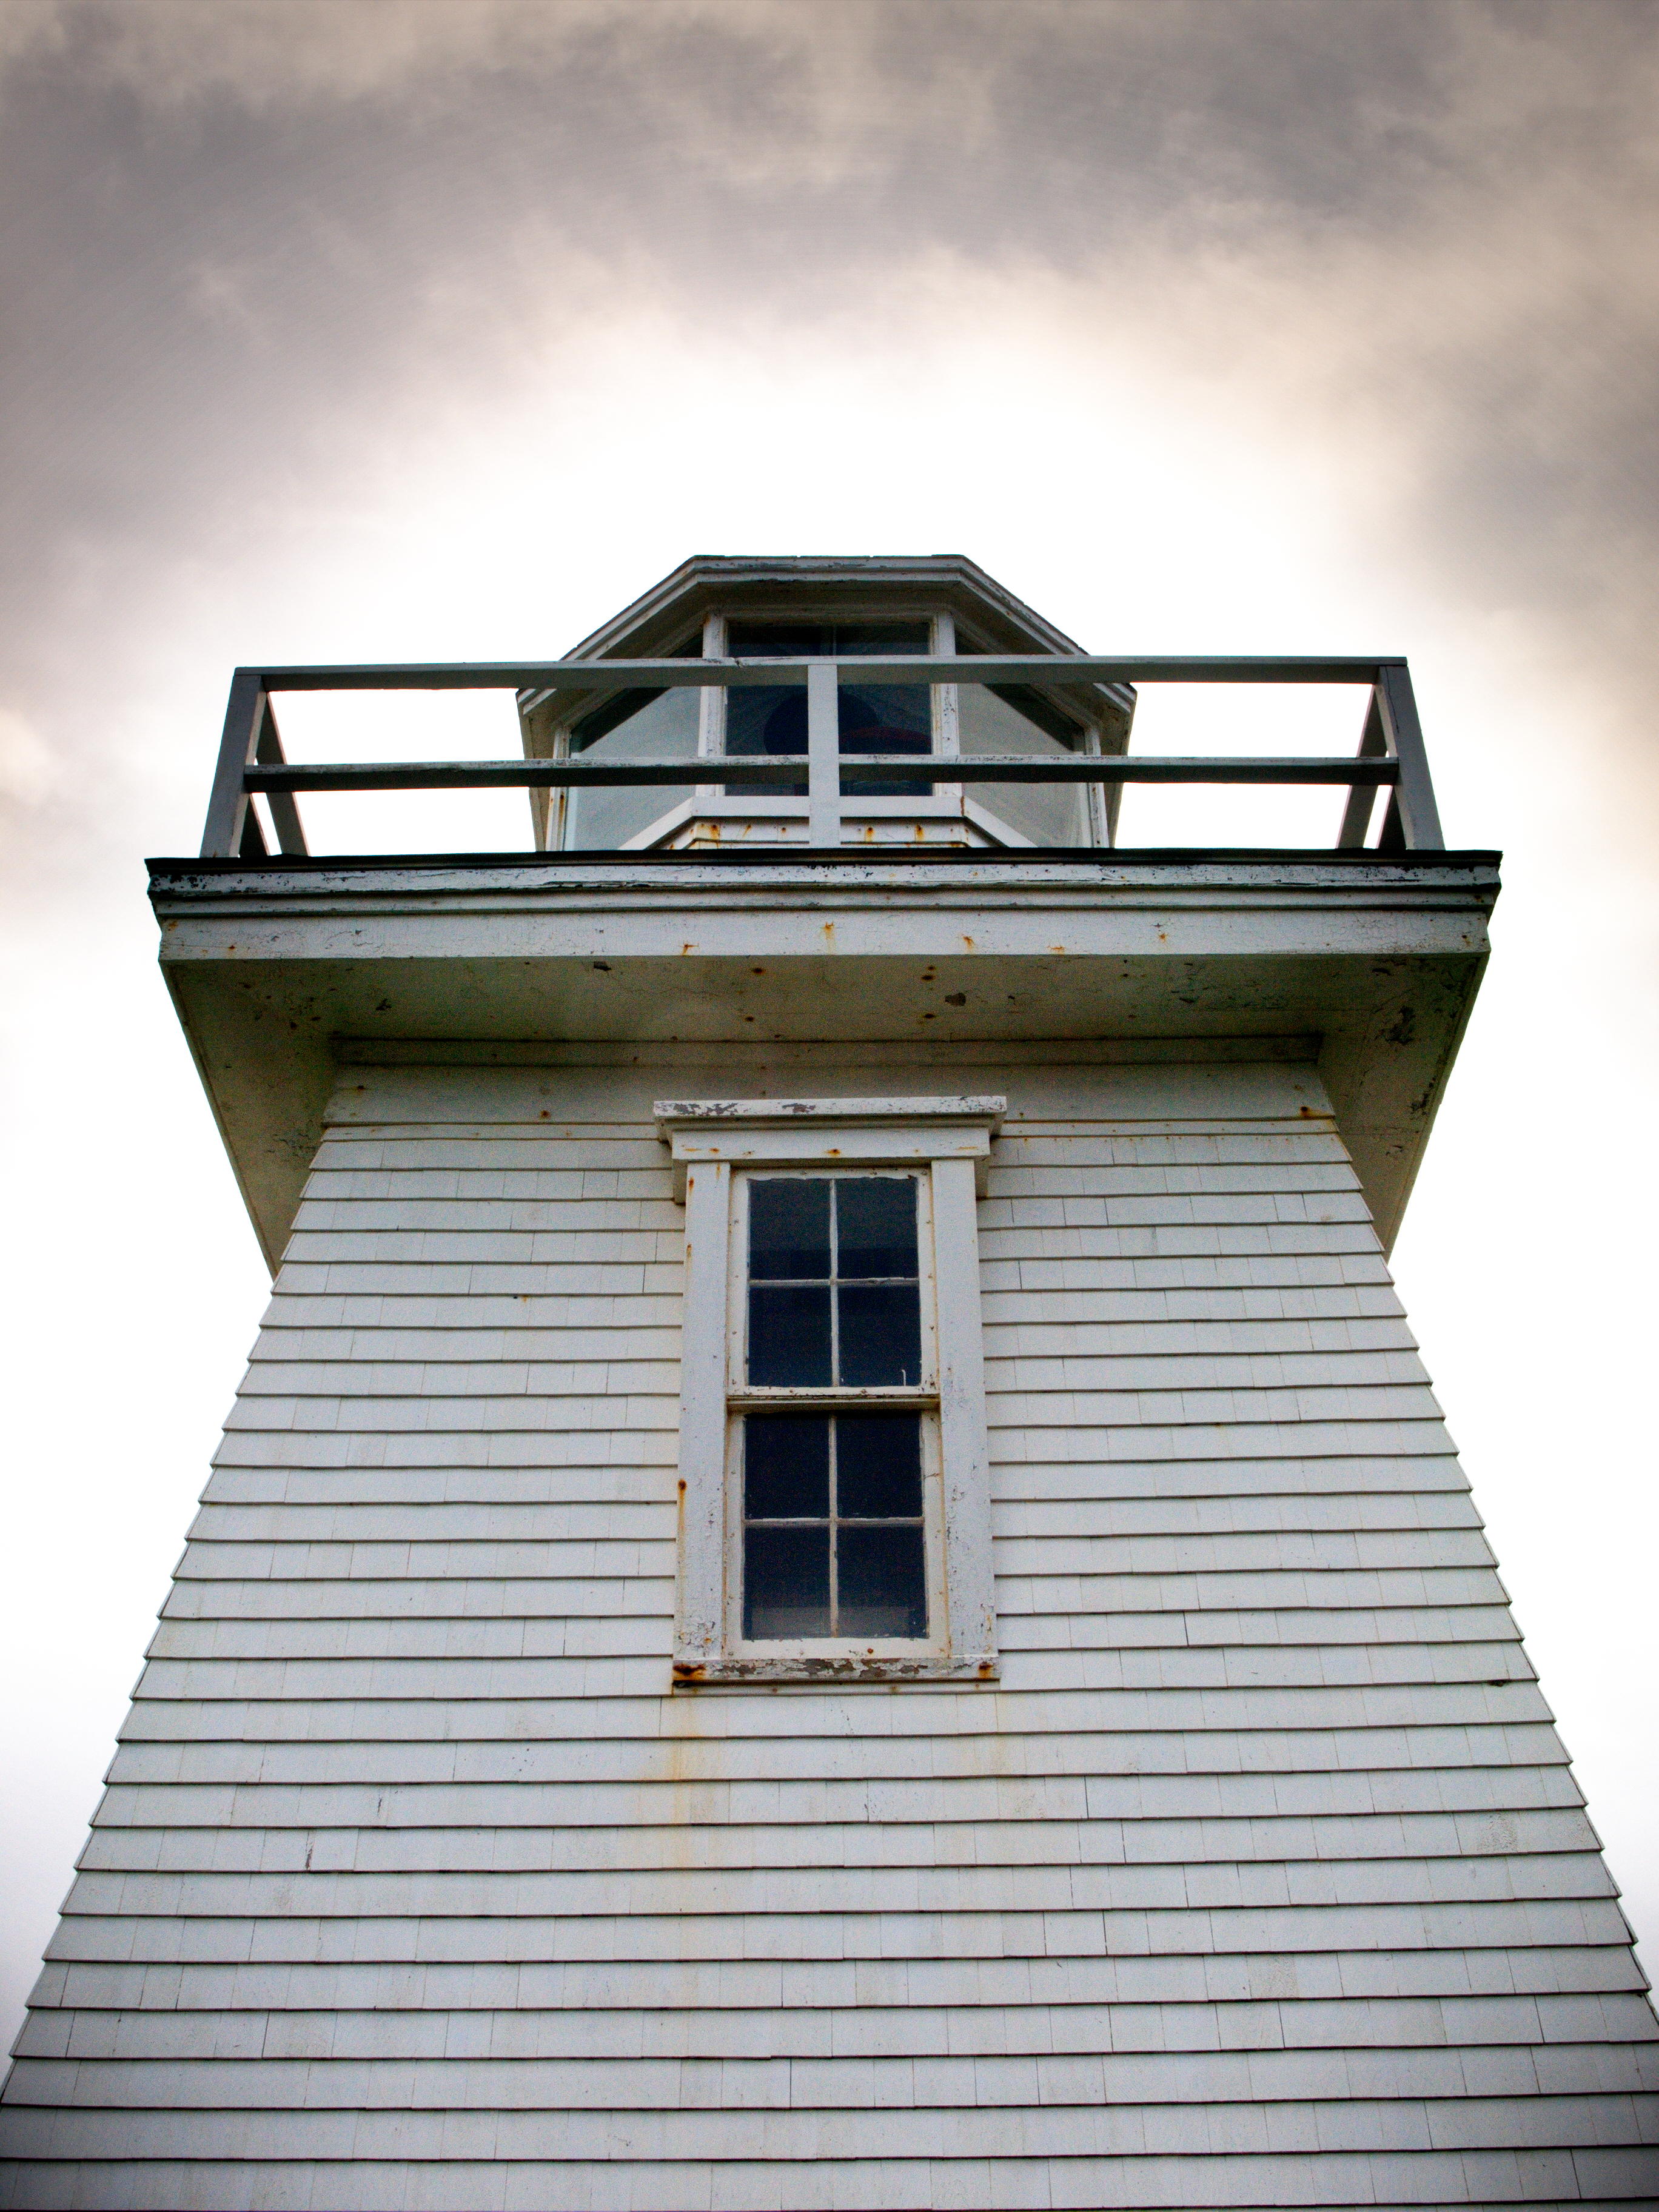
cloud, sky, window, building, wood, fixture, line, facade, symmetry, house, siding, sash window, roof, rectangle, chimney, brick, brickwork, composite material, tower, concrete, daylighting, city, cumulus, apartment, winter